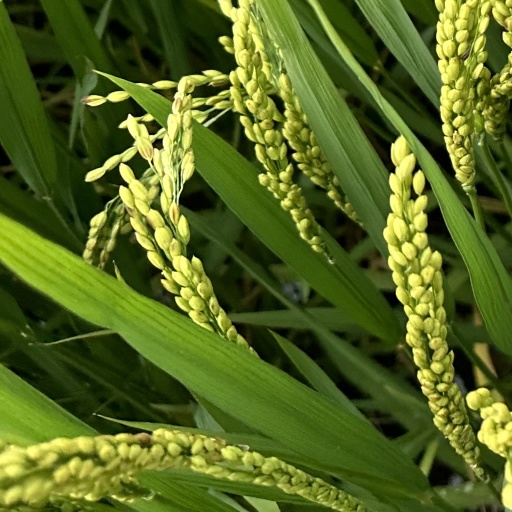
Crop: rice